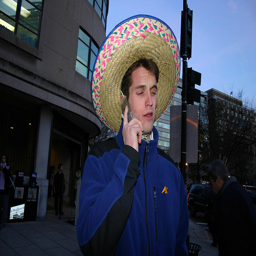
A man wearing a straw hat talking on a cell phone.
a male in a blue jacket and hat and a cellphone
A man in a sombrero talking on a cell phone.
A boy wearing a hat while talking on his cell phone
A man wearing a sombrero tailing on a cell phone